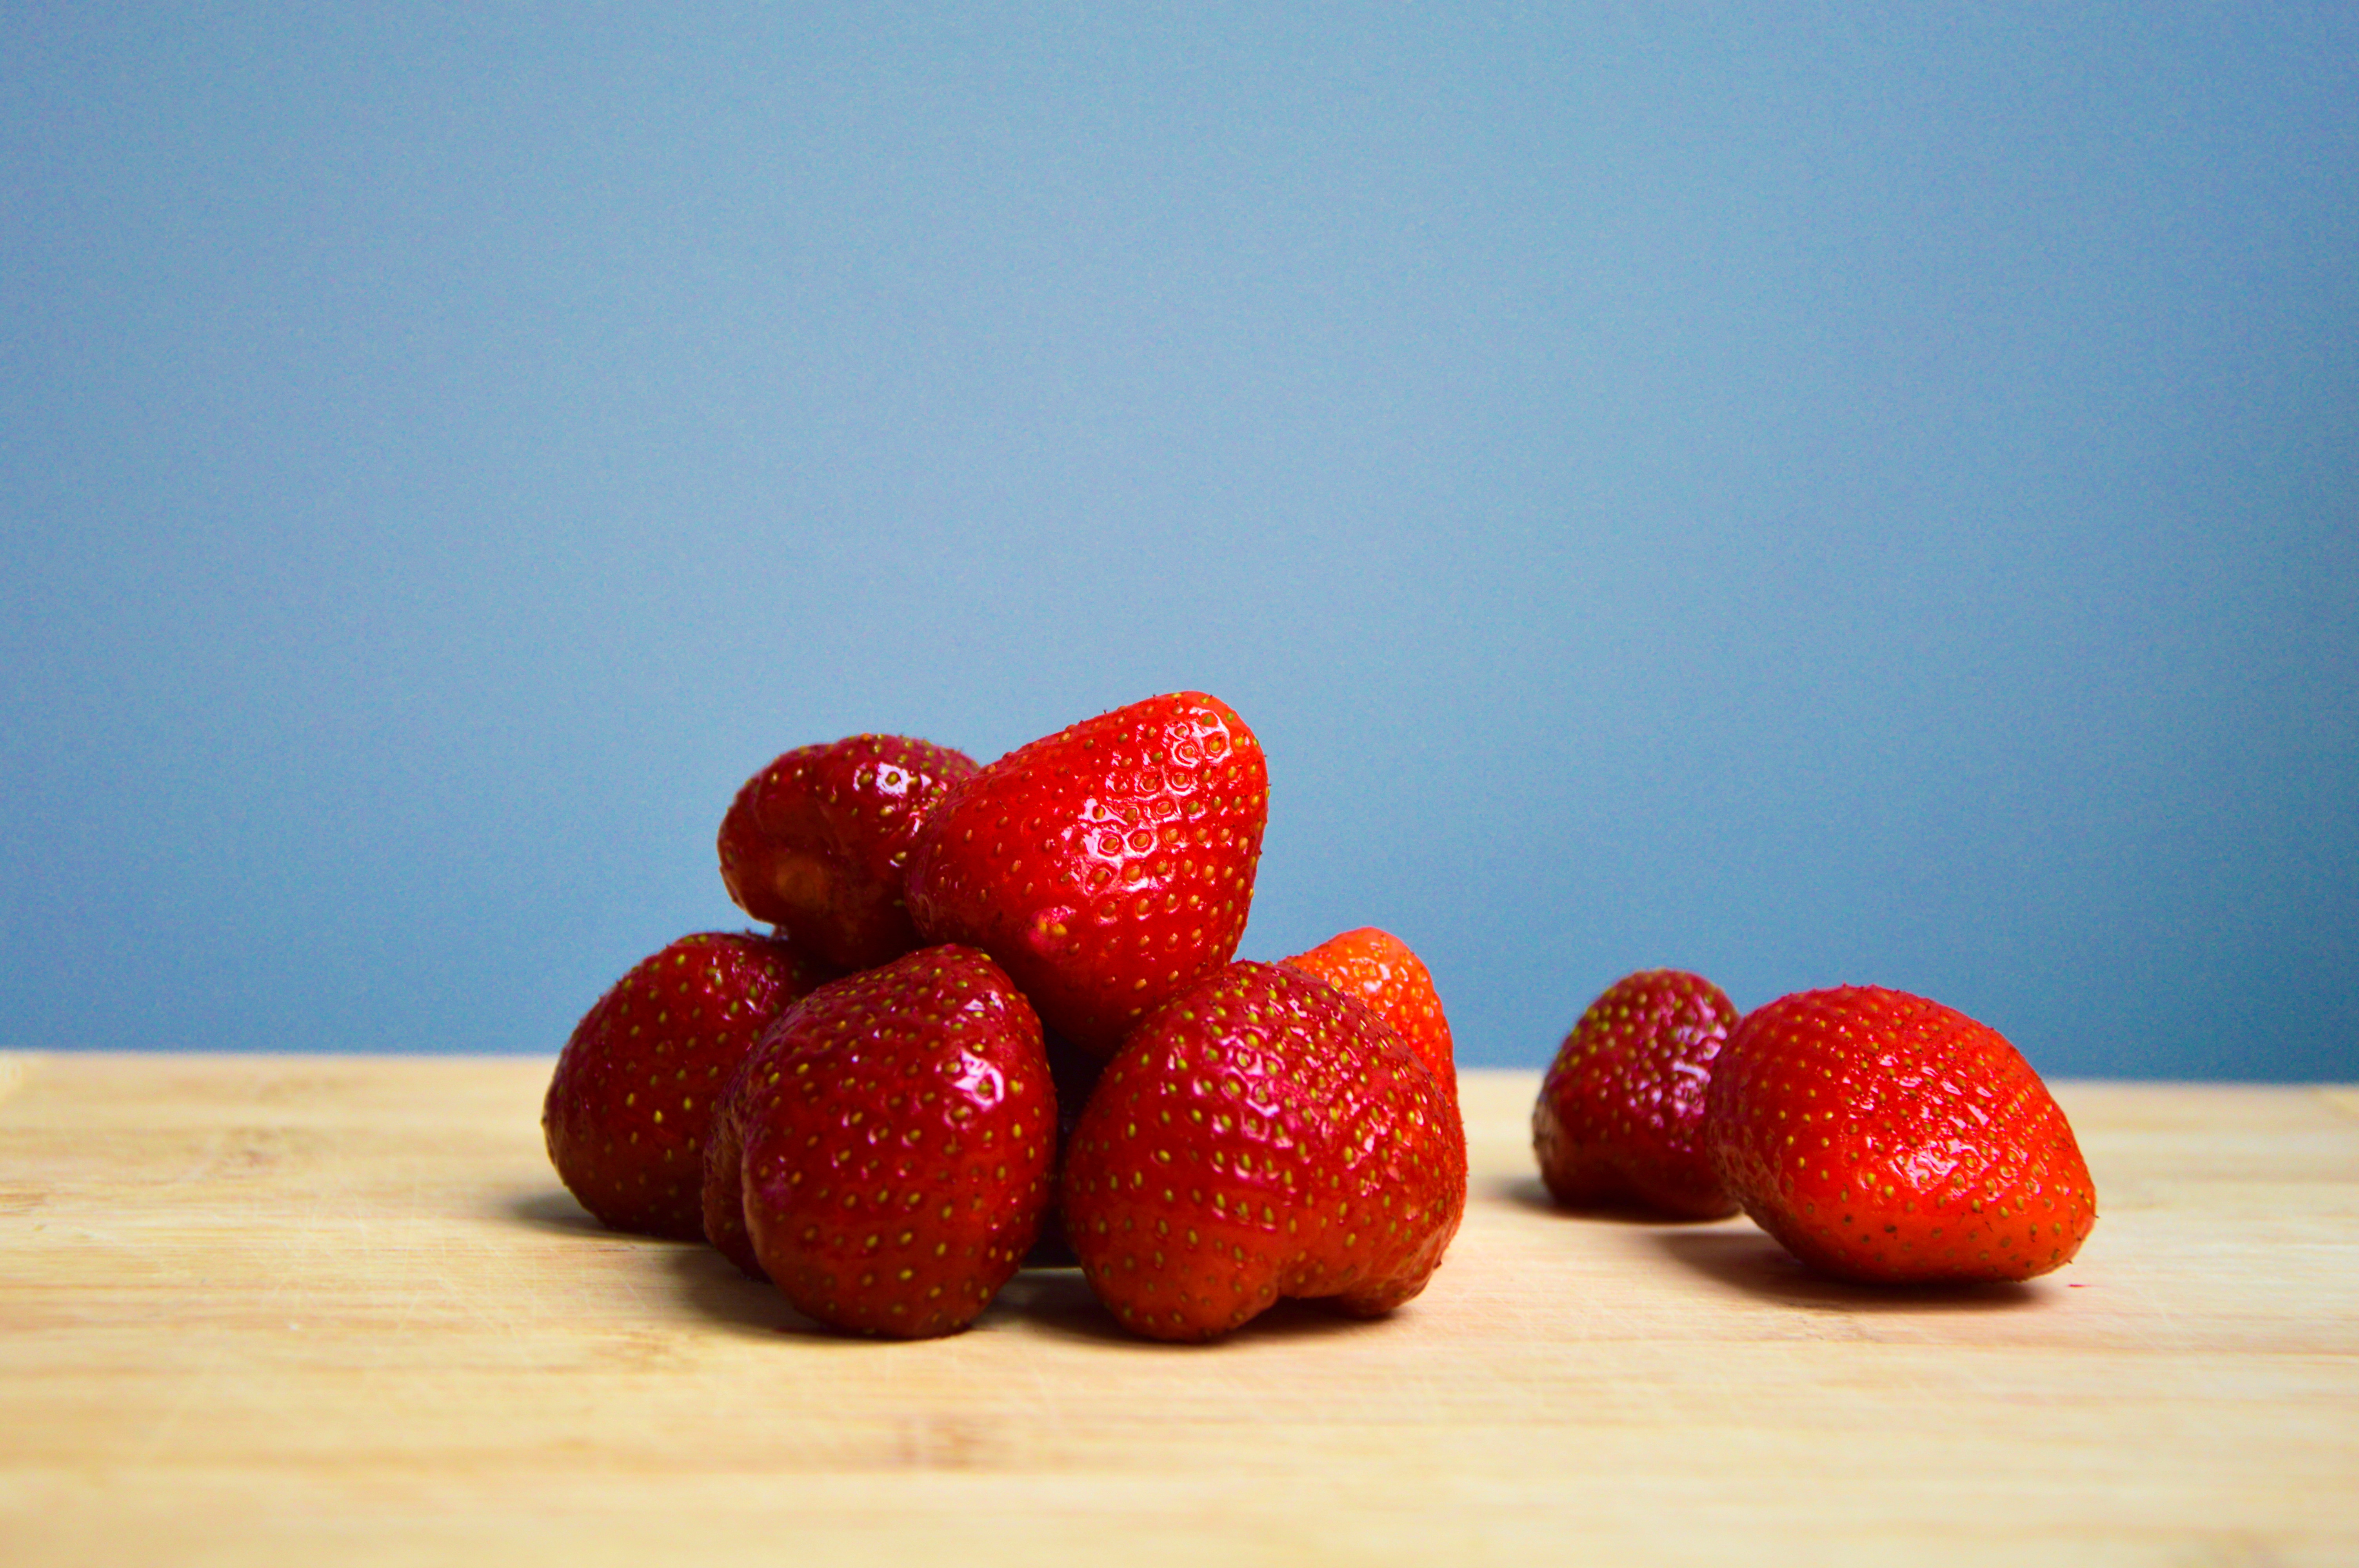
plant, raspberry, fruit, berry, food, red, produce, strawberry, fruits, strawberries